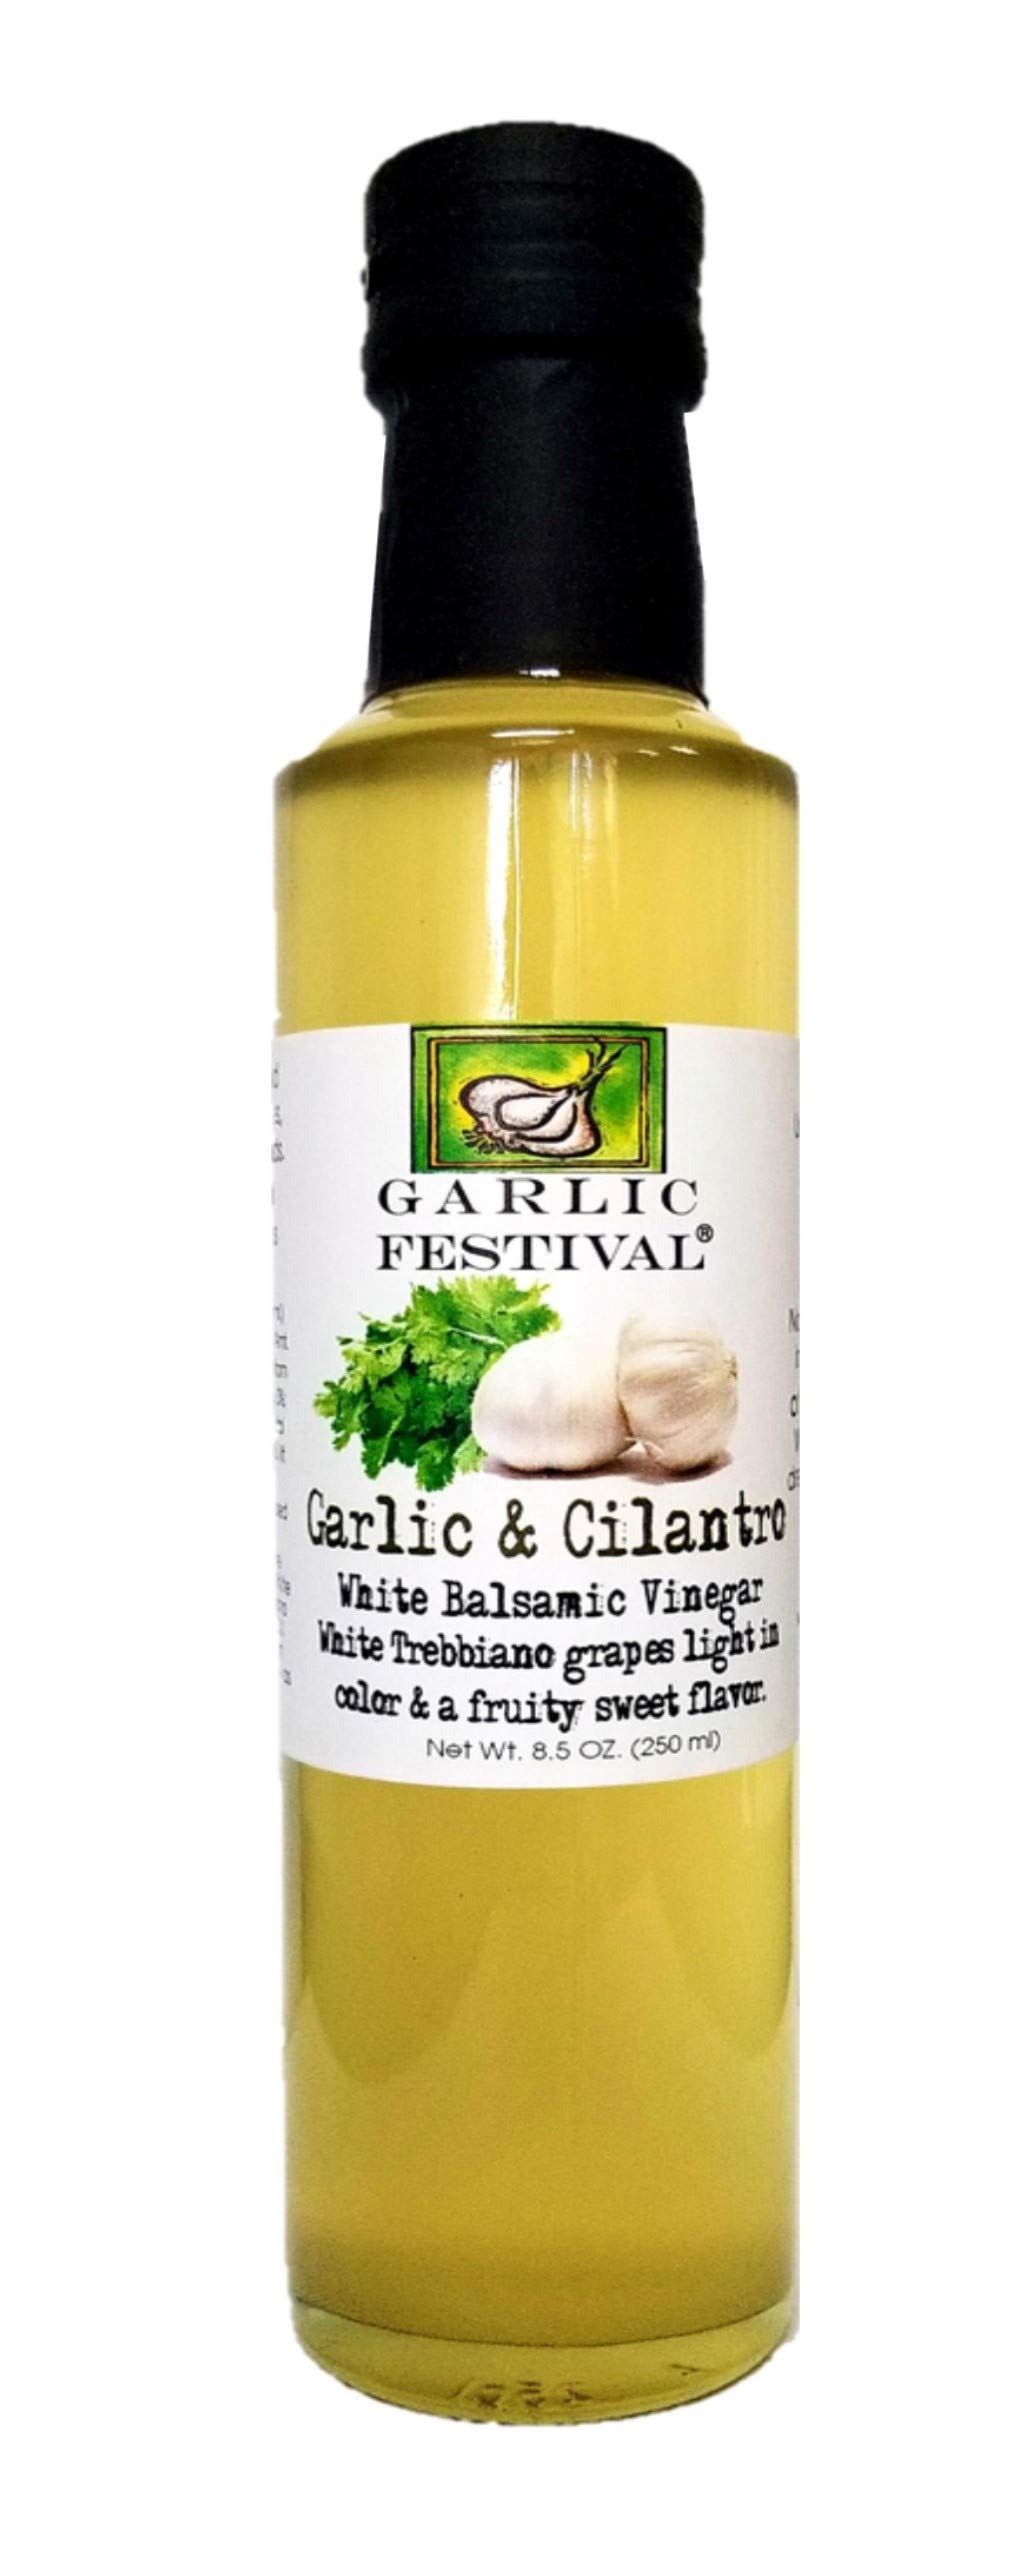
Item Name: Garlic Festival Foods Garlic & Cilantro Infused White Balsamic Vinegar 8.5 oz. (250ml)
Bullet Point 1: Our delicious garlic & cilantro infused white balsamic vinegar is a tasty treat that features a complex, medium sweet flavor with a smooth texture and a slightly thicker consistency than other counterparts. White Trebbiano grapes from the Emilia-Romagna region of Italy are carefully cultivated in creating this delicate delight. Ideal for lighter colored glazes & sauces. Simply drizzle over fresh fruit, use in sauces, marinades, or use as a salad dressing.
Bullet Point 2: All Natural & Preservative Free
Bullet Point 3: Low Salt
Bullet Point 4: Gluten Free
Product Description: Our delicious garlic & cilantro infused white balsamic vinegar is a tasty treat that features a a complex, medium sweet flavor with a smooth texture and a slightly thicker consistency than other counterparts. White Trebbiano grapes from the Emilia-Romagna region of Italy are carefully cultivated in creating this delicate delight. Ideal for lighter colored glazes & sauces. Simply drizzle over fresh fruit, use in sauces, marinades, or use as a salad dressing. Net Wt. 8.50 oz. (250ml.)
Value: 8.5
Unit: Fl Oz

Price: 27